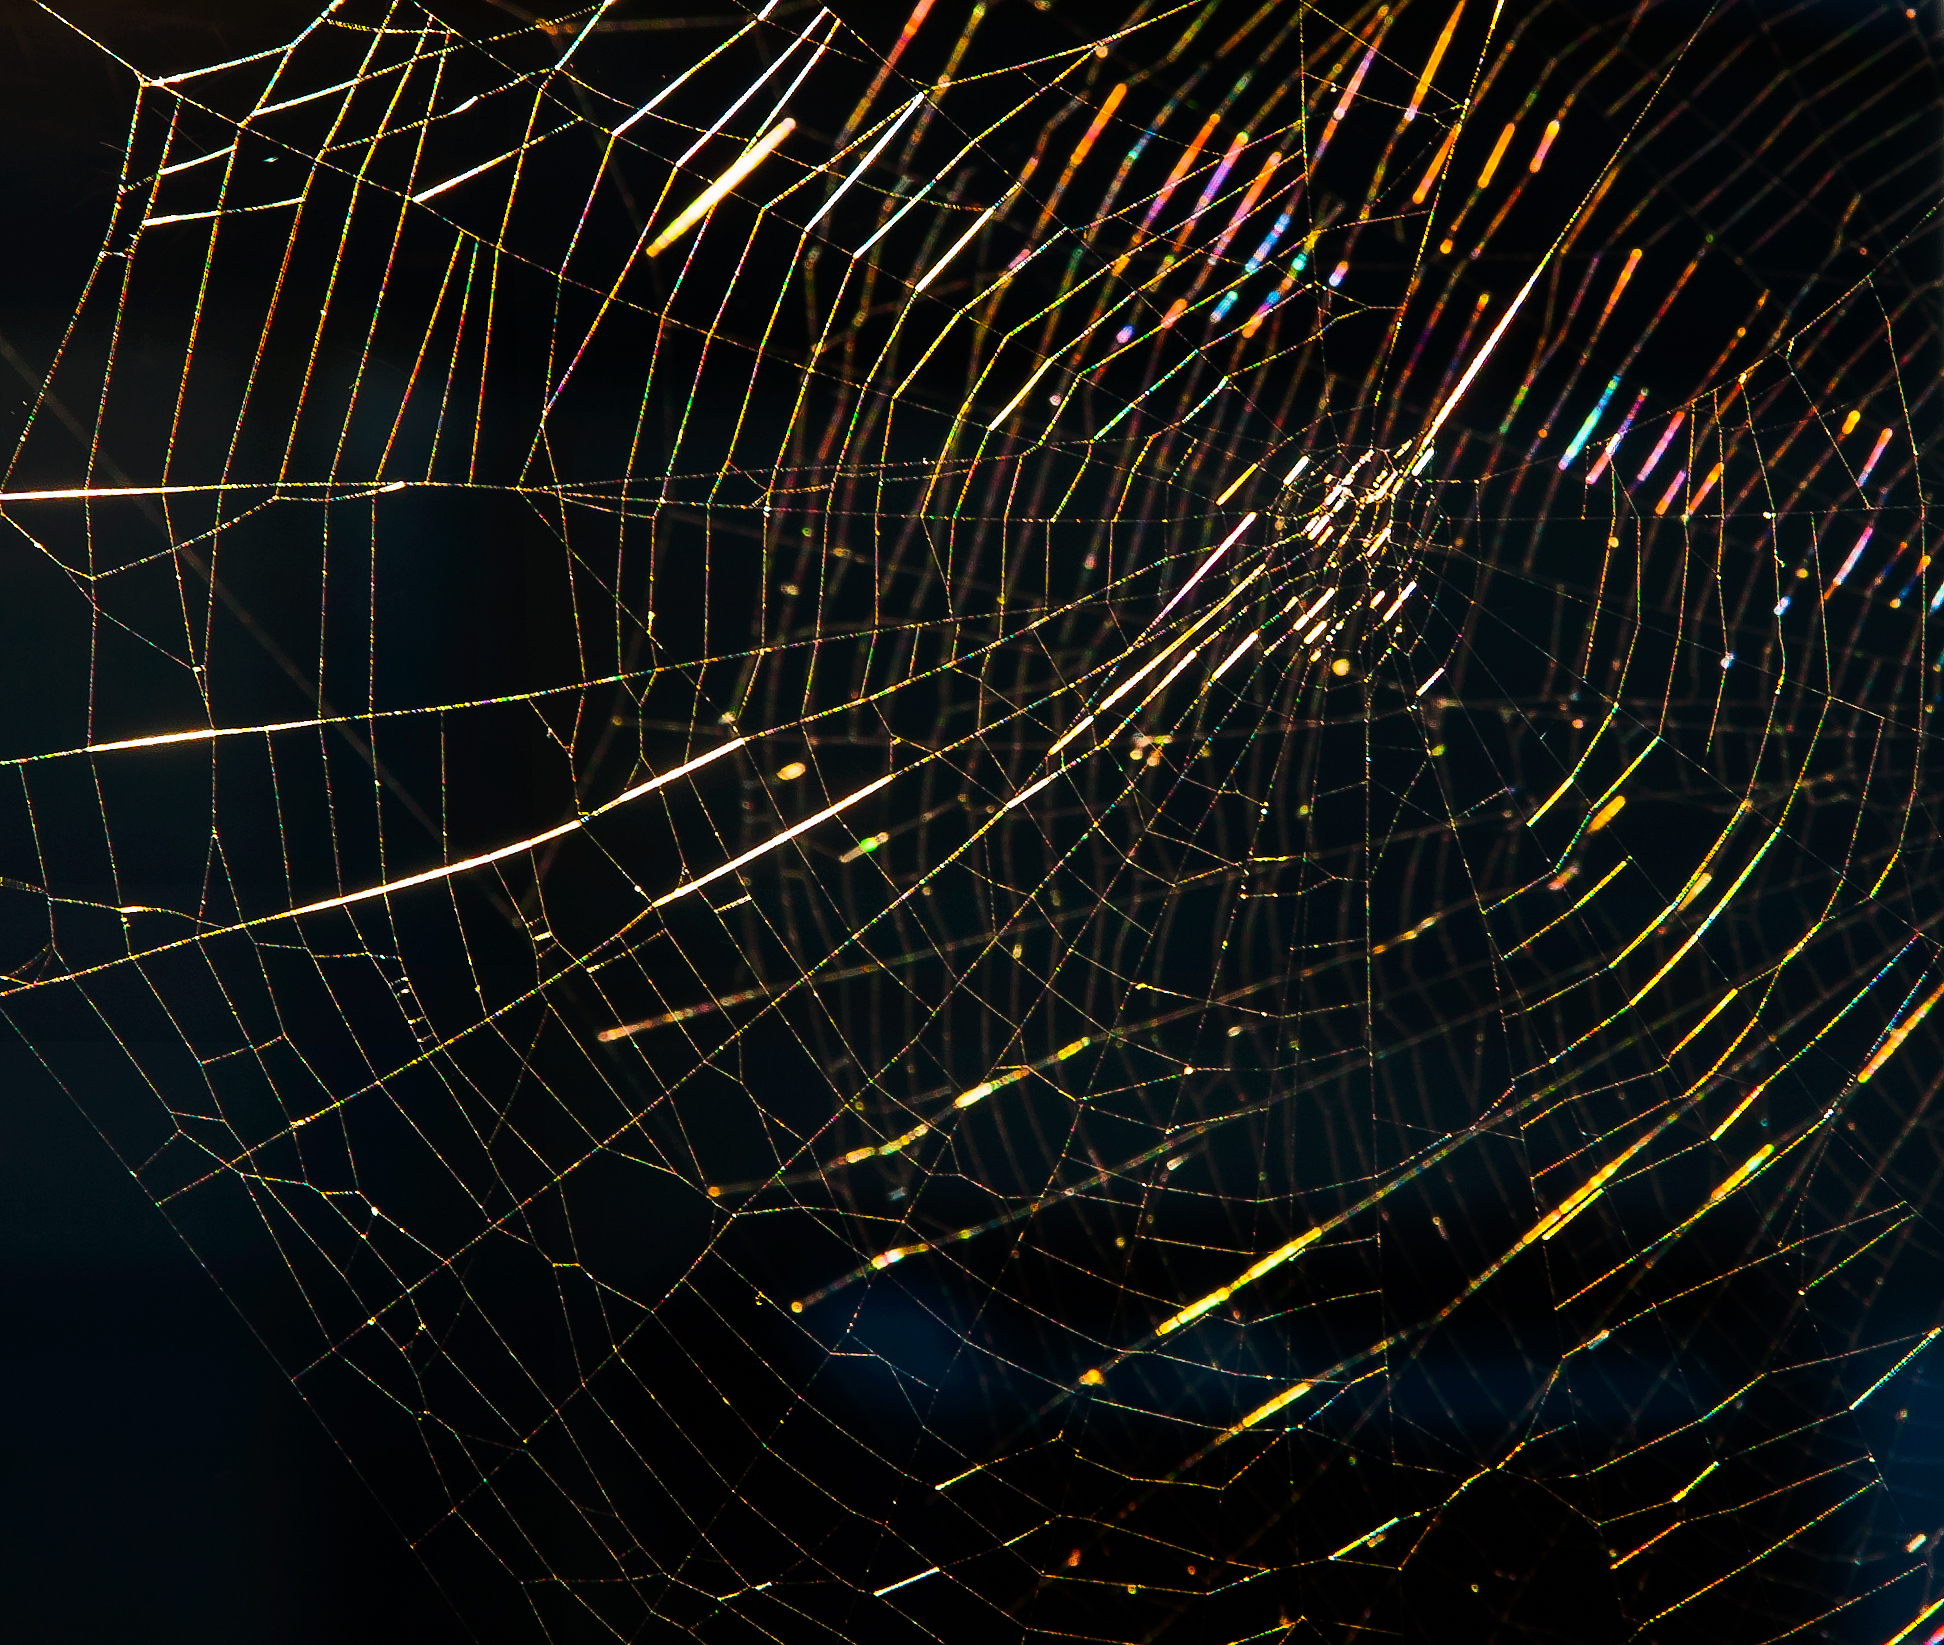
nature, light, dark, web, line, macro, material, circle, invertebrate, spider web, rainbow, symmetry, patterns, msh0114, msh011418